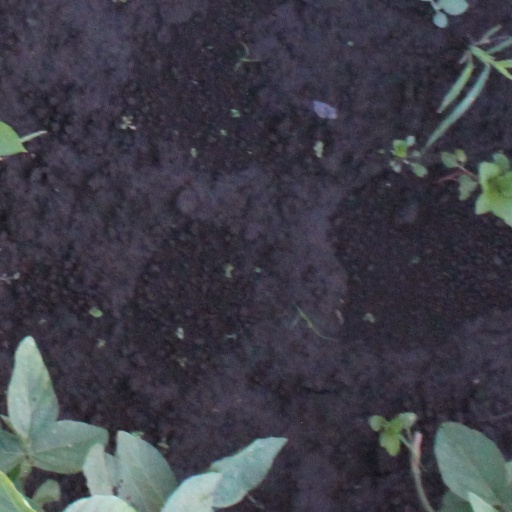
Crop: soybean